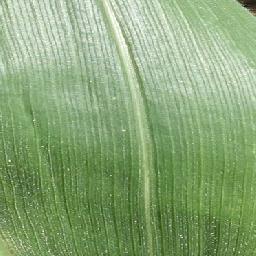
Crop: corn
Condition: (maize)_healthy